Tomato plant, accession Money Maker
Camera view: tilt-top (135 deg); turntable rotation: 150 degrees
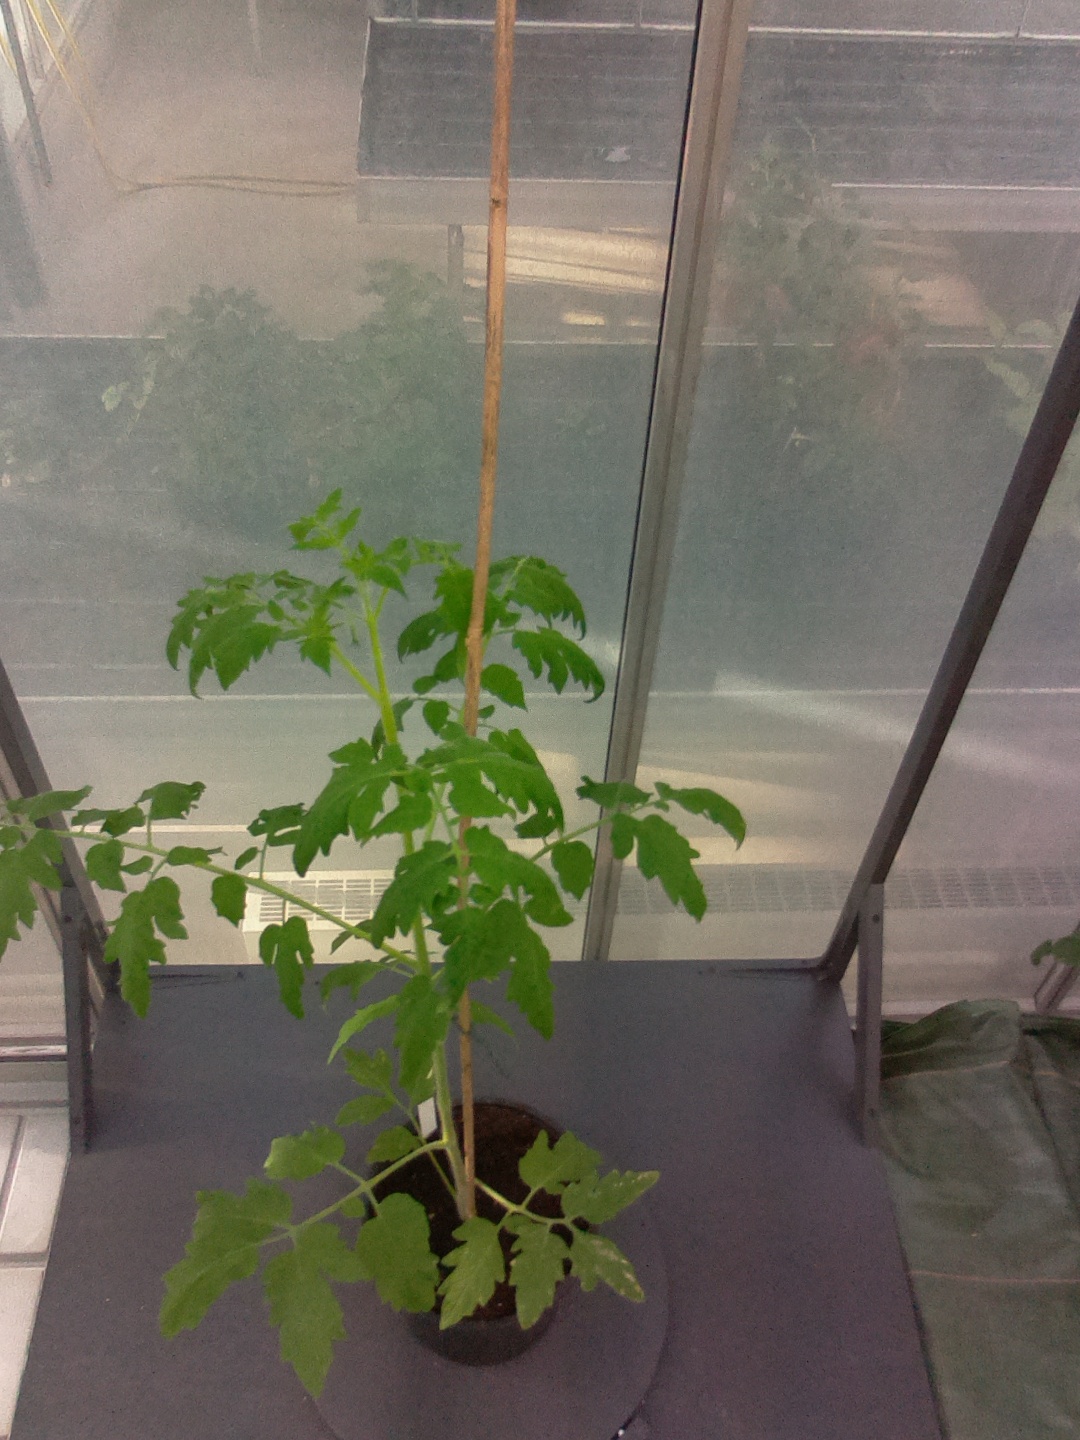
BBCH growth stage 20: First Side shoot start formed